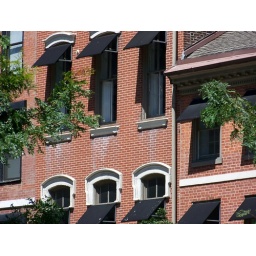
Awnings over the windows of a building on Walnut Street just outside Washington Square.